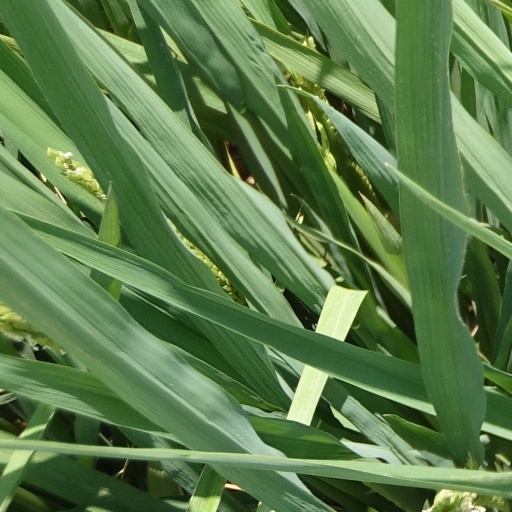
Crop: rice